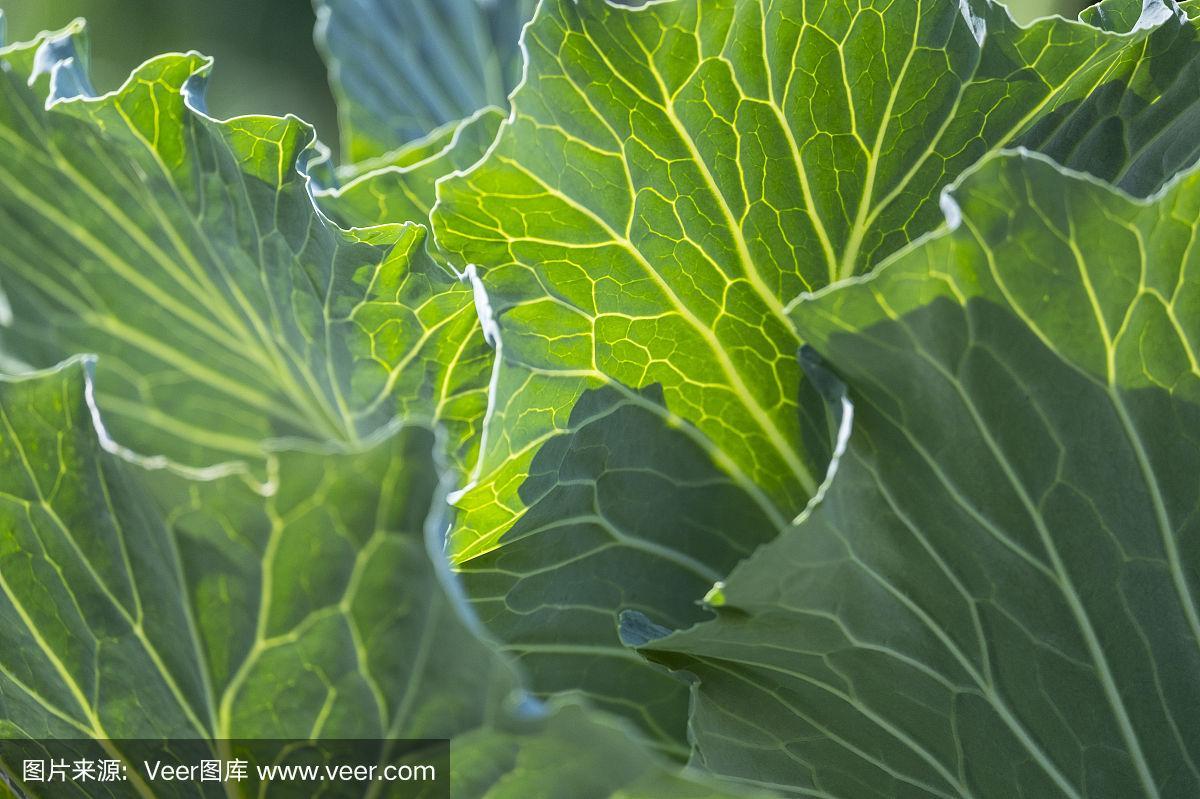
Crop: unknown
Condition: cabbage